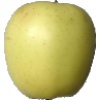
Label: Apple Golden 2